Library of the Surgeon General's Office

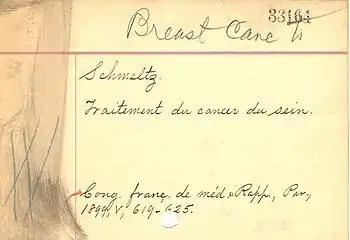
A handwritten subject card from the Library's old card catalog recalls the precomputer days when information had to be created, classified, and sorted by hand. HMD Prints & Photos, PP059772.7.

The AML administration opposed a proposed reorganization and created the Association of Honorary Consultants to the Army Medical Library as a lobbying group to keep the facility within the U.S. Army. Chauncey Leake headed the group and important contributions were made by Michael DeBakey, Joseph McNinch and Harold W. Jones. A transfer to the Public Health Service (PHS) was strongly opposed, with one alternative being incorporation under the Smithsonian Institution. In 1952, the facility was renamed the "Armed Forces Medical Library".